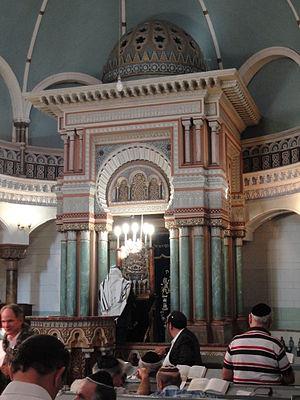
La synagogue chorale de Vilnius, également connue sous le nom de synagogue Tohorat Hakodesh est une synagogue située à Vilnius en Lituanie.